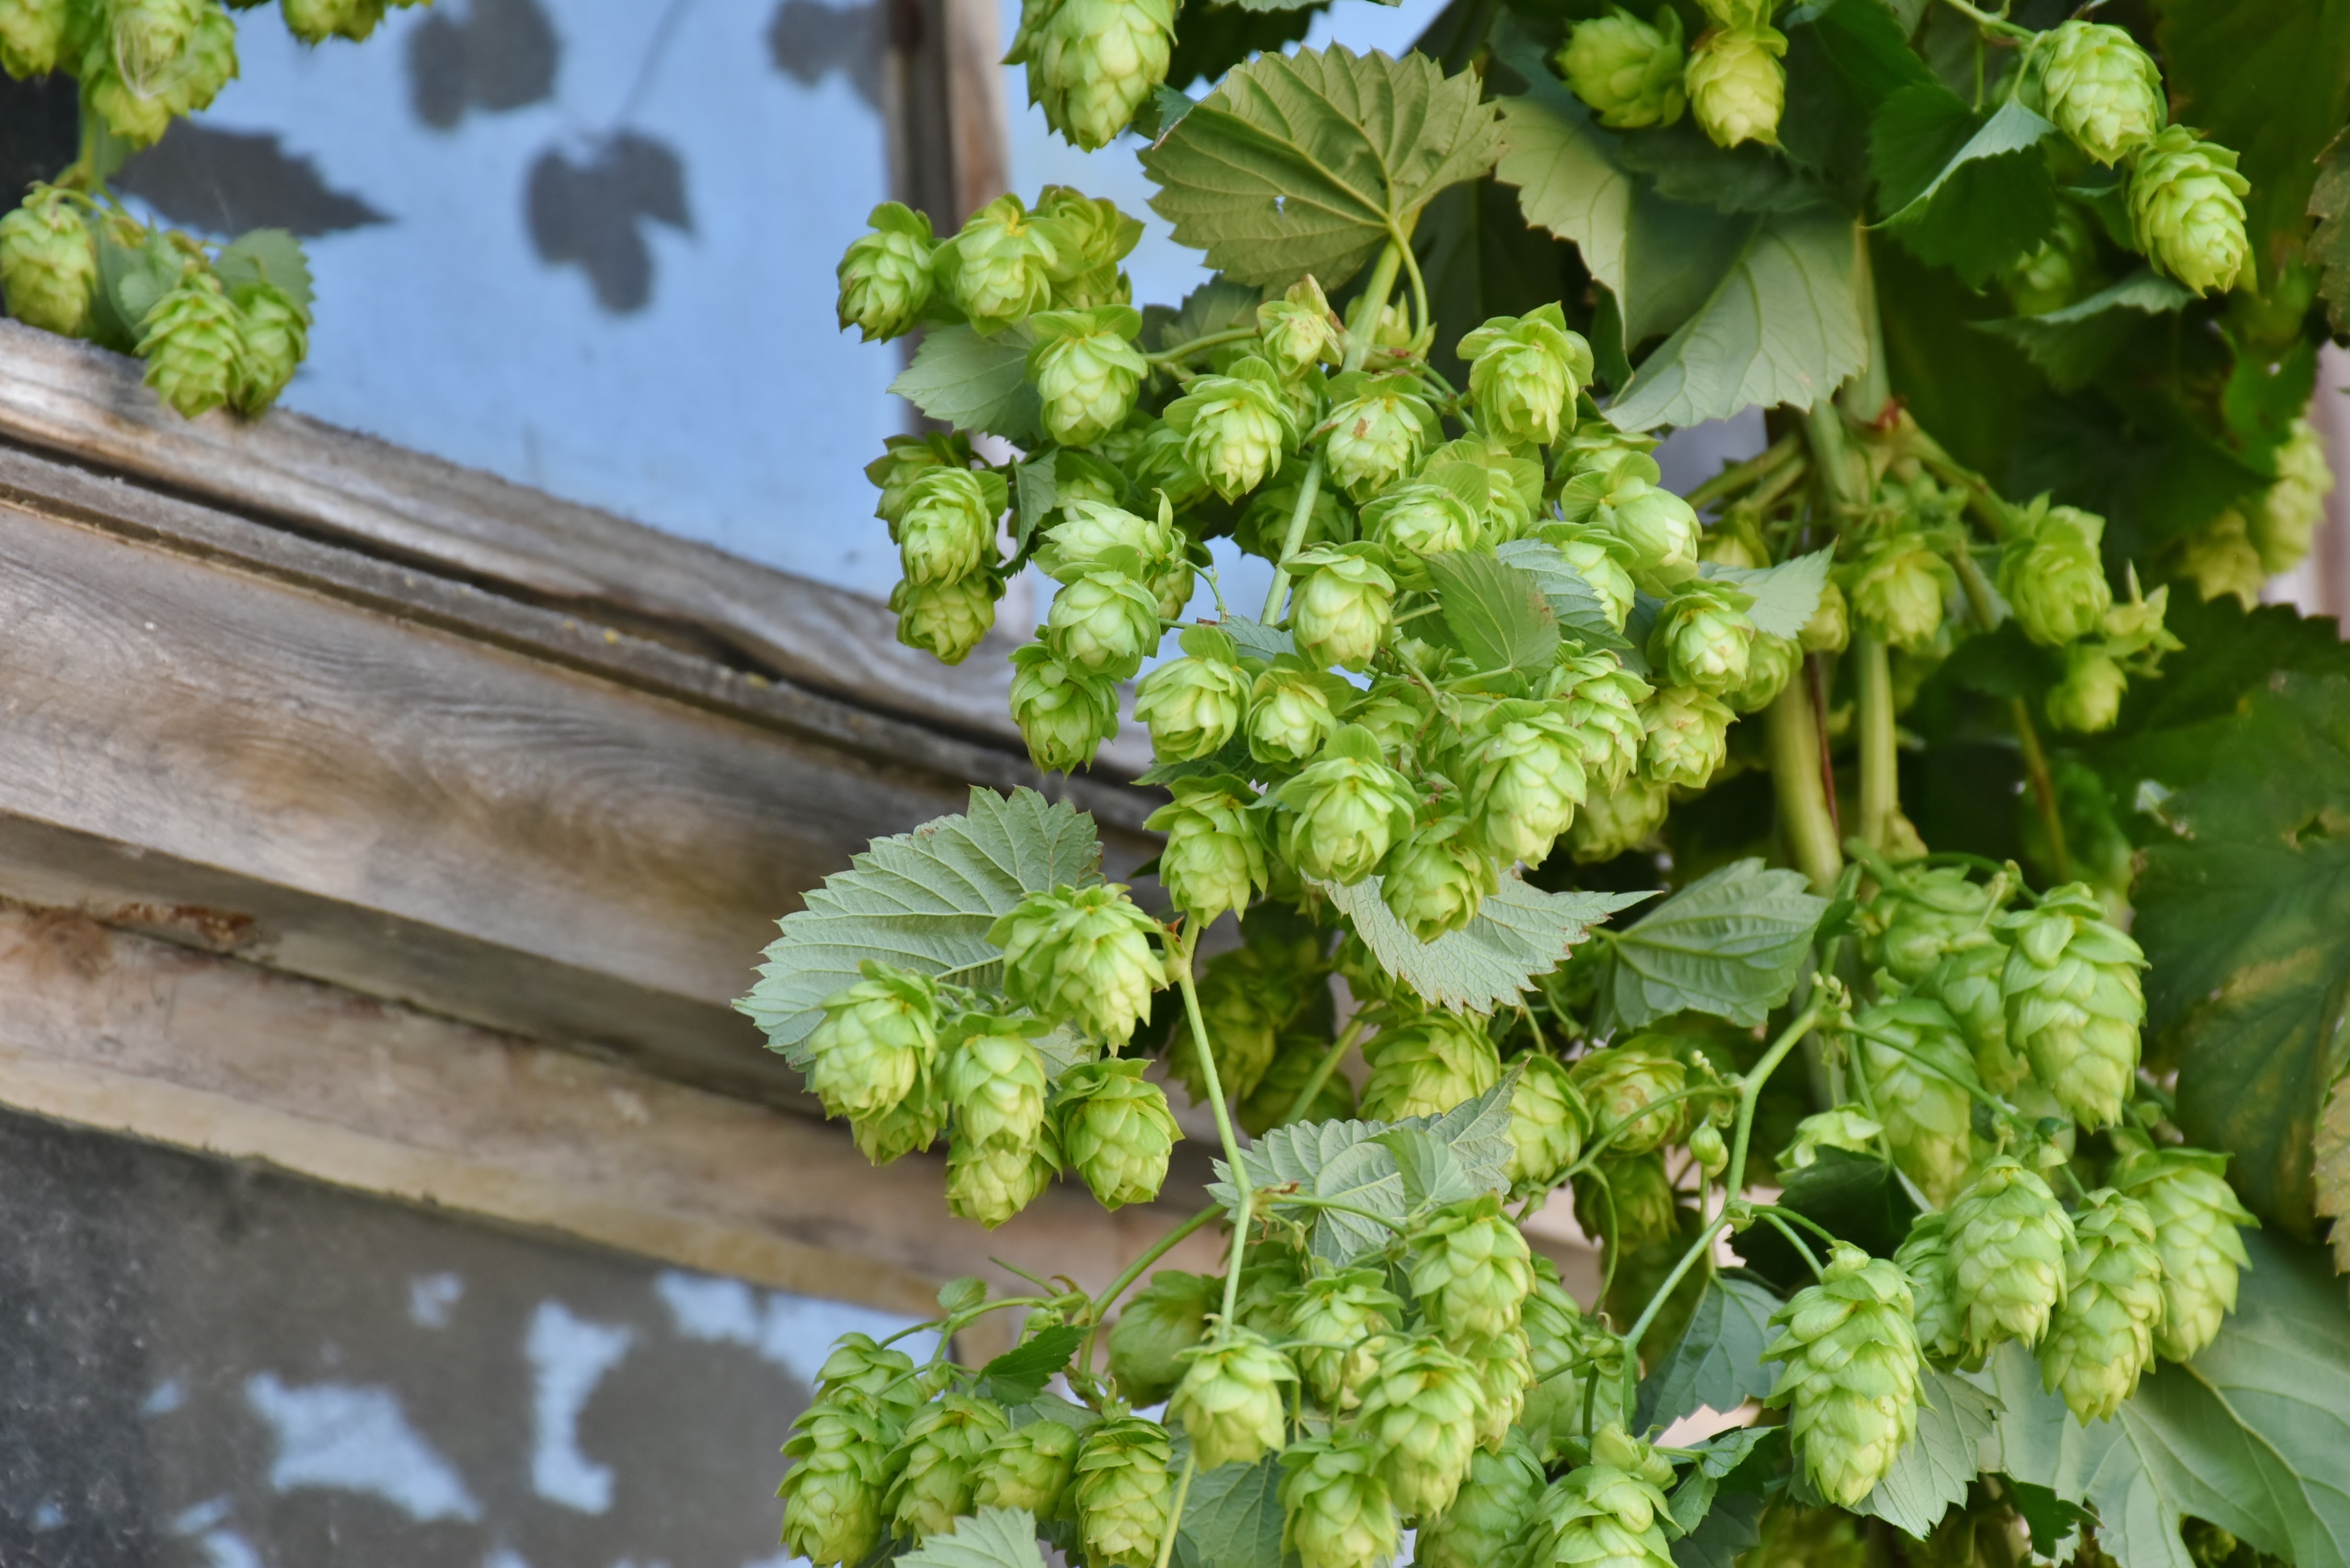
nature, plant, leaf, flower, food, green, harvest, herb, produce, vegetable, botany, climber, garden, beer, bavaria, brew, hops, flowering plant, umbel, hops fruits, hopfendolde, hop vines, humulus lupulus, hallertau, holledau, pluck, hop harvest, hop garden, land plant